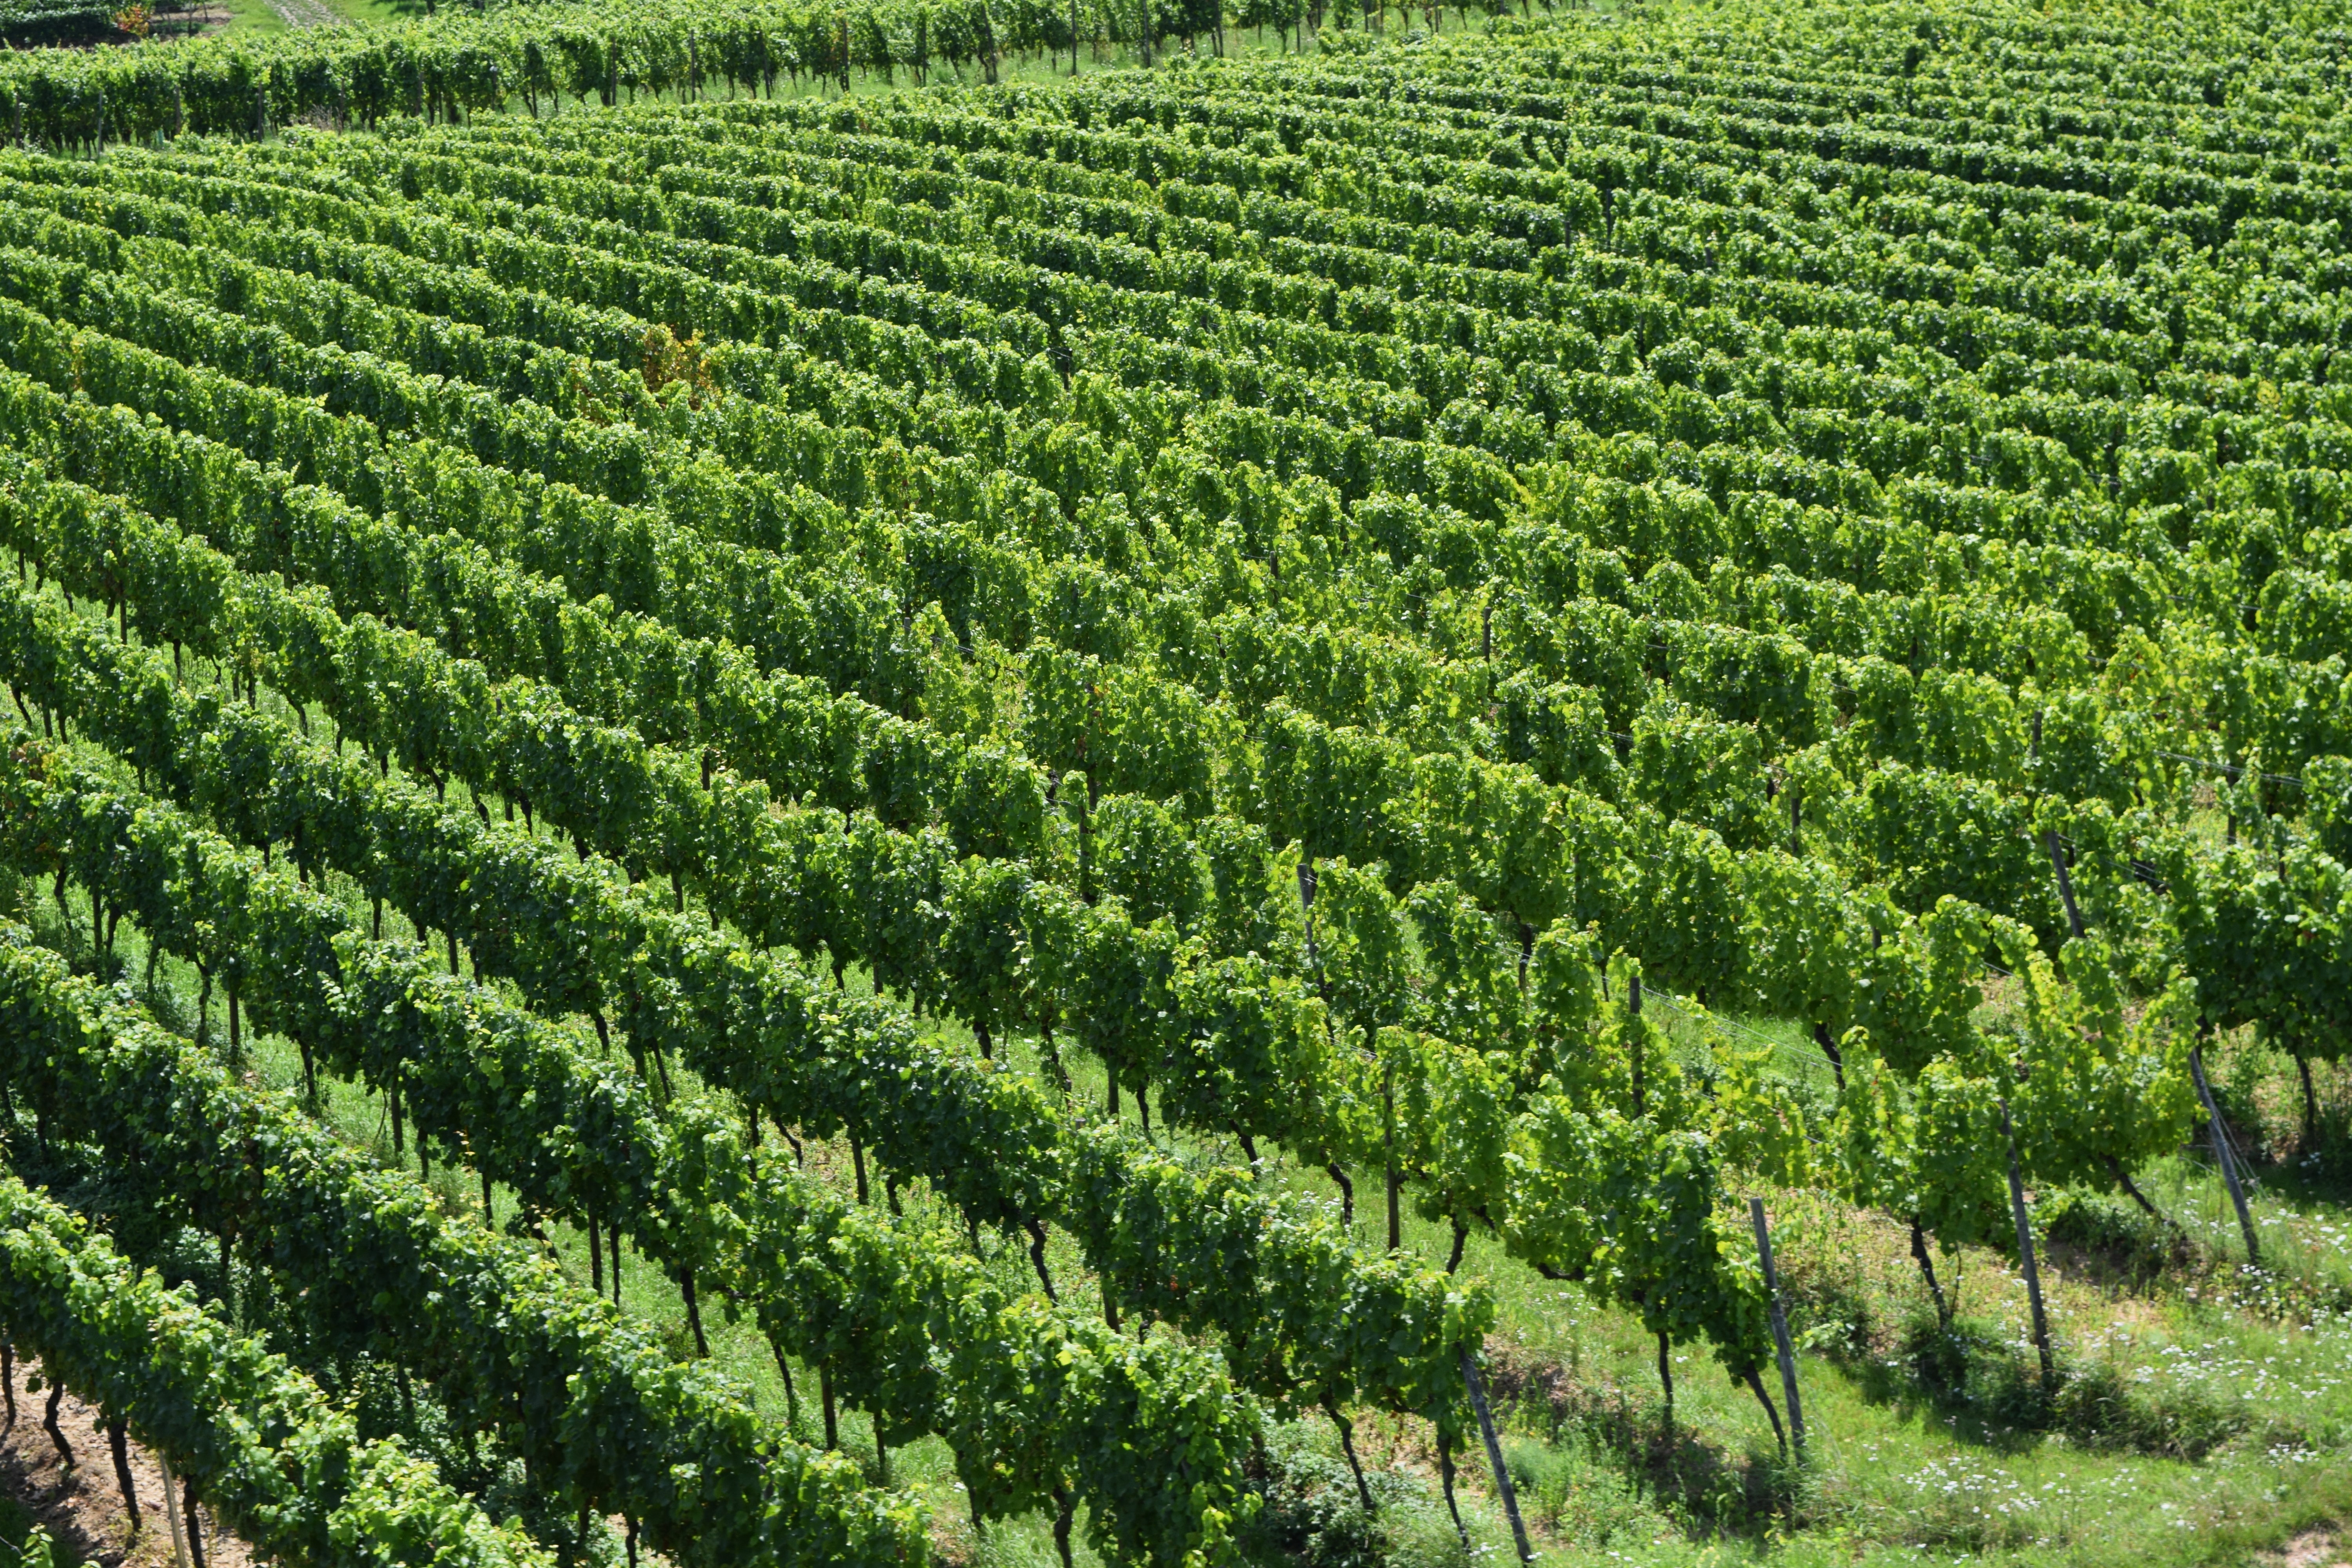
landscape, vineyard, wine, field, slope, produce, crop, agriculture, vines, shrub, plantation, rheingau, rebstock, outdoor structure